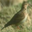
Label: bird